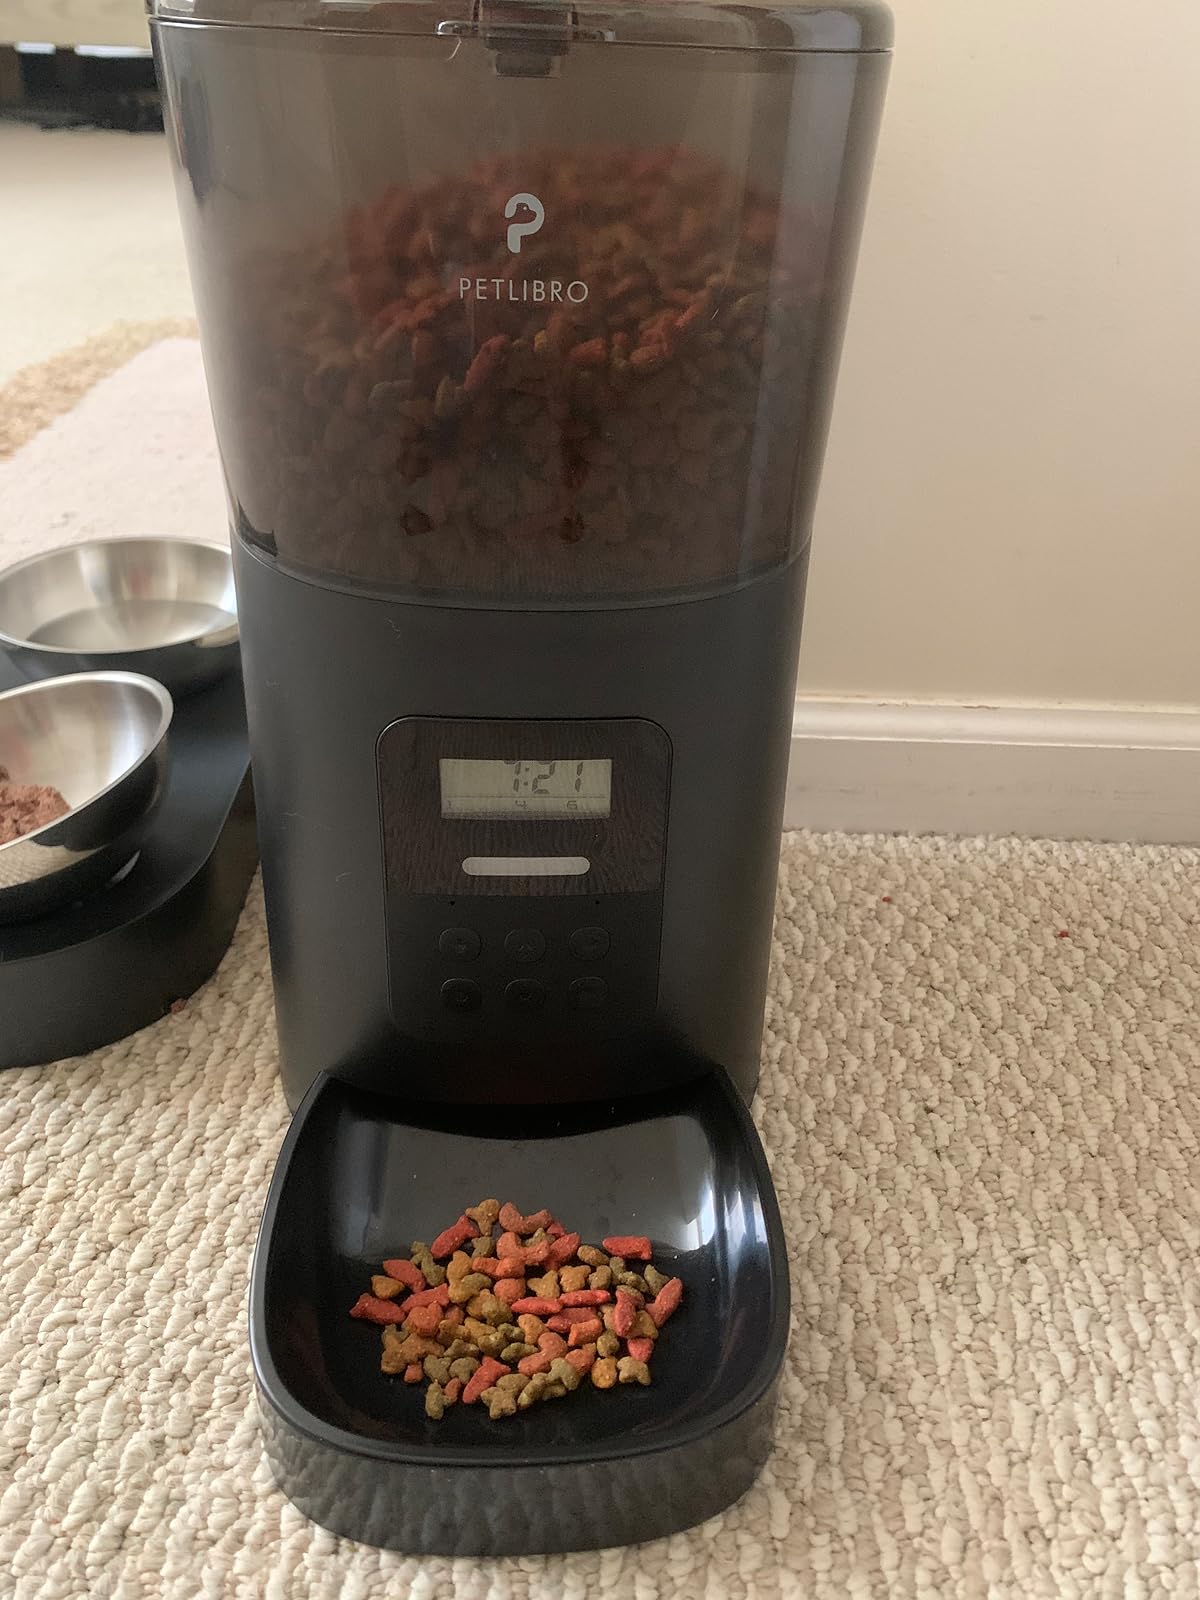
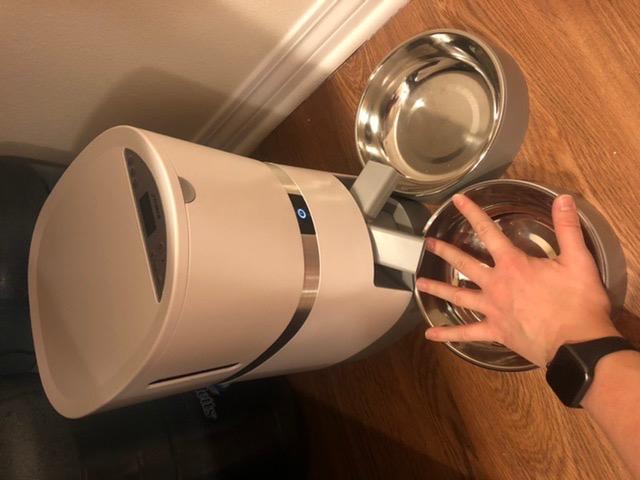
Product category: items_feeder
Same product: no